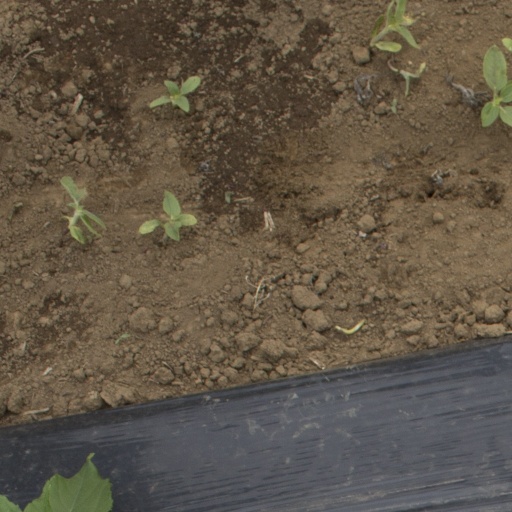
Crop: Jerusalem artichoke